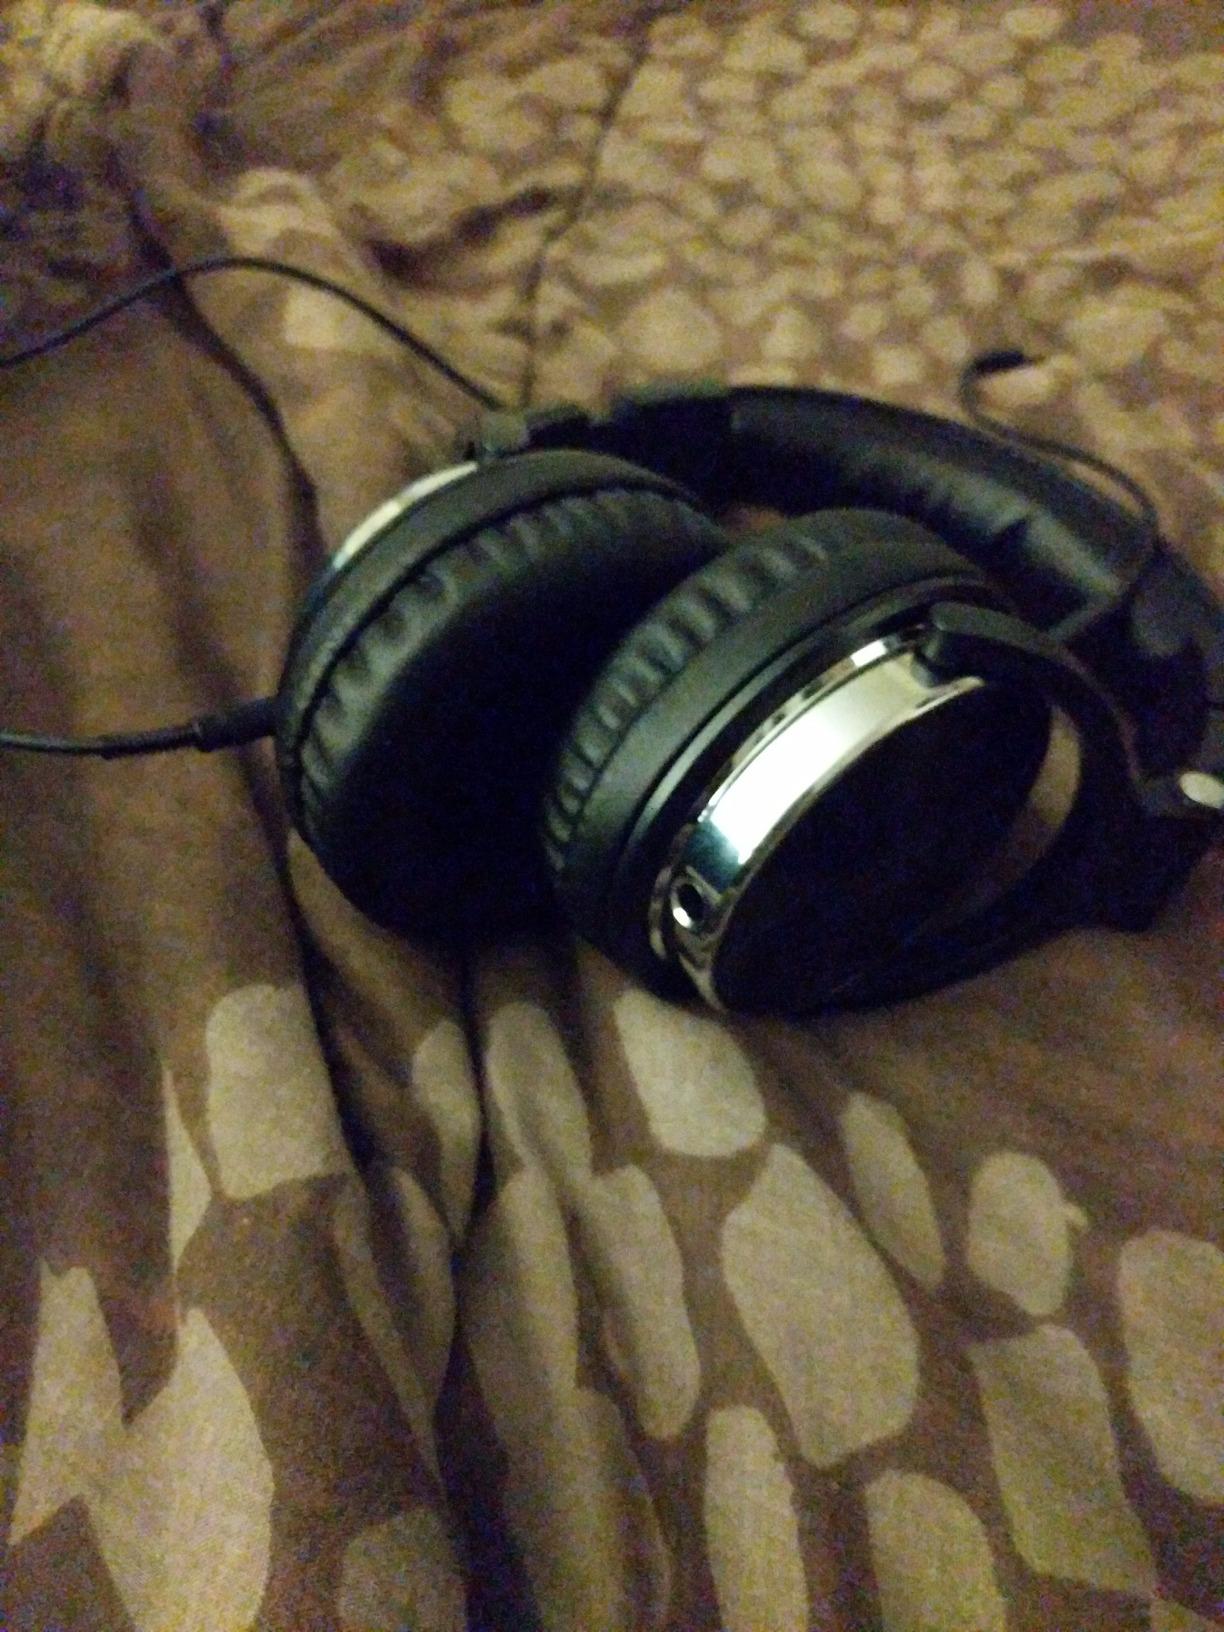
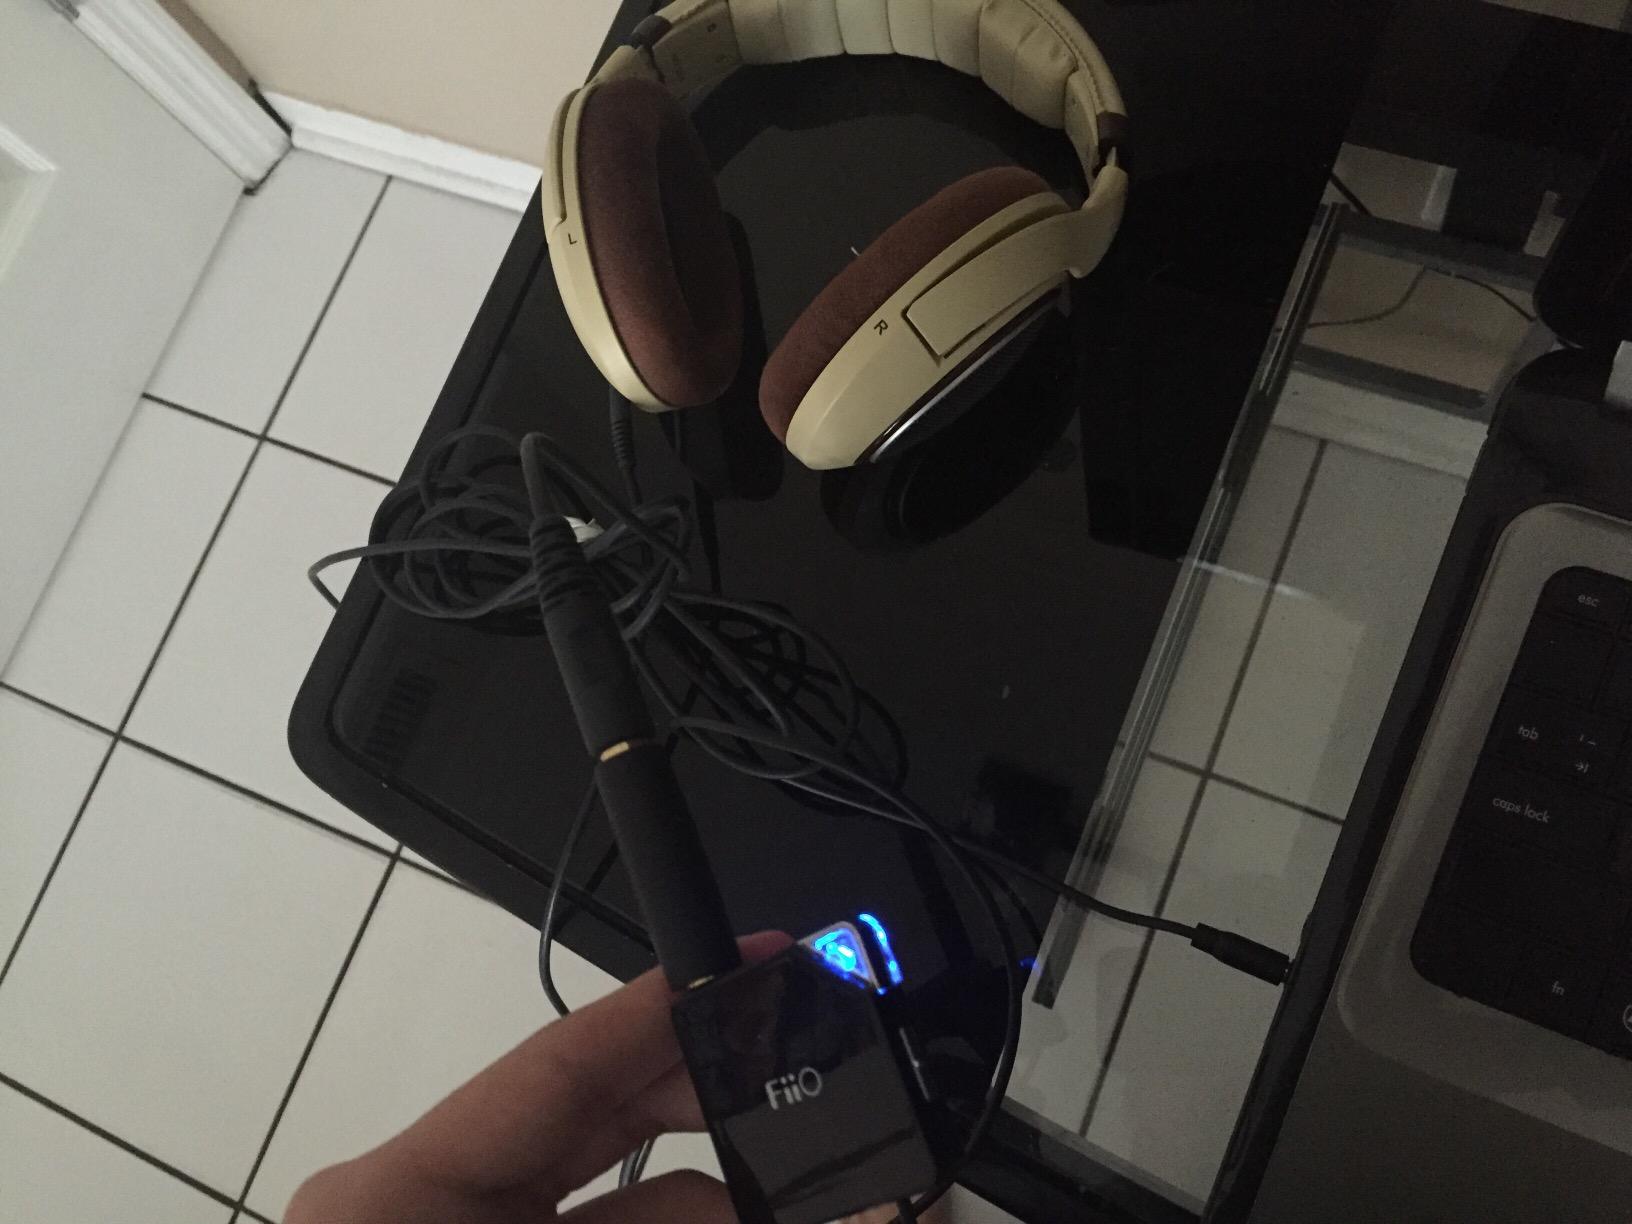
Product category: headphones
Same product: no